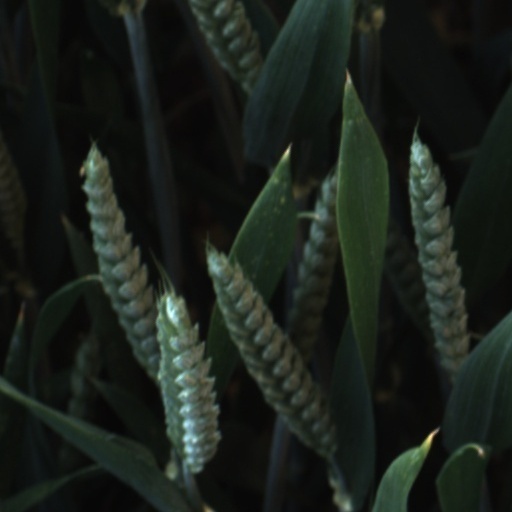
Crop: wheat